Danbury Ridge Nature Reserves

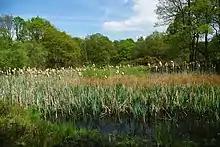
Backwarden Pond

Danbury Ridge Nature Reserves are a group of nature reserves totalling 101 hectares near Danbury in Essex, England. They are managed by the Essex Wildlife Trust, and most of them are in Sites of Special Scientific Interest (SSSIs). Two areas, the Backwarden and Hitchcock's Meadow, are part of Danbury Common SSSI, and Woodham Walter Common, Birch Wood, Pheasanthouse Wood, Poors Piece, Scrubs Wood, and a small area in Pheasanthouse Farm, are part of Woodham Walter Common SSSI.